Detective Gui

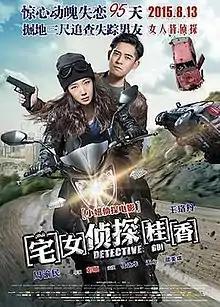
Poster

Detective Gui is a 2015 suspense romantic comedy film directed by Oxide Pang. A China-Hong Kong-Taiwan co-production, the film was released in China on 13 August 2015.